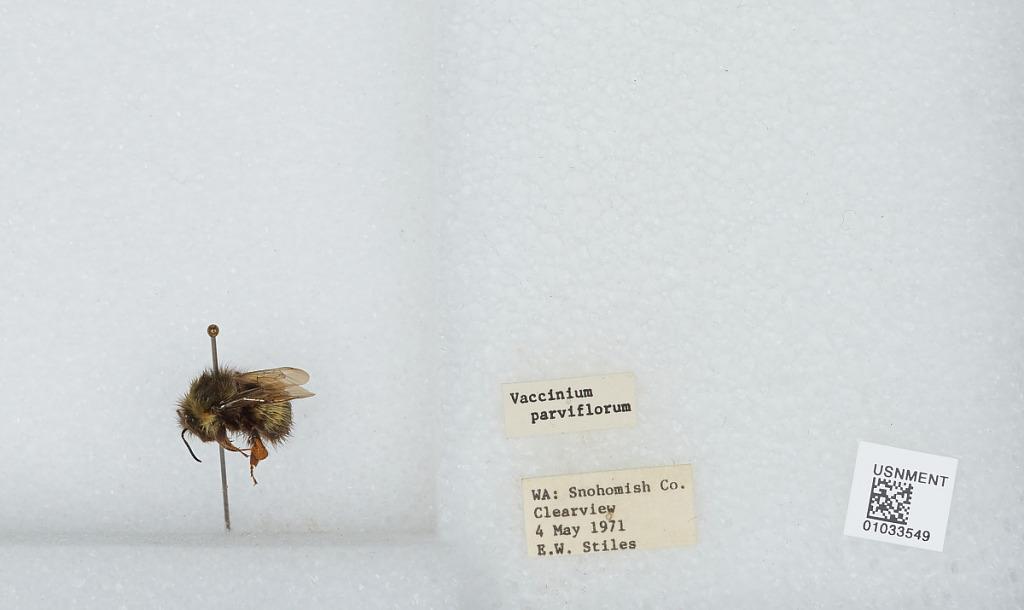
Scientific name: Bombus (Pyrobombus) sitkensis Nylander
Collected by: E. Stiles
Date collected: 1971-5-4
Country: United States
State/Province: Washington
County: Snohomish
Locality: Clearview
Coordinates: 47.8292, -122.145